Kalijai

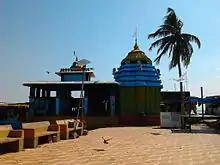
Kalijai Temple

Kalijai Temple is located on an island in Chilika Lake. It is considered to be the abode of the Goddess Kalijai. Goddess Kalijai is actually Kali, the source and the first 'Mahavidya' of 'Dasmahavidyas'. Highly revered by the local populace, the deity has been venerated in the local folklores and legends. The island provides an excellent destination for pilgrims as well as tourists. Every year in January, a huge gala fair is held during the festival of Makar Sankranti.